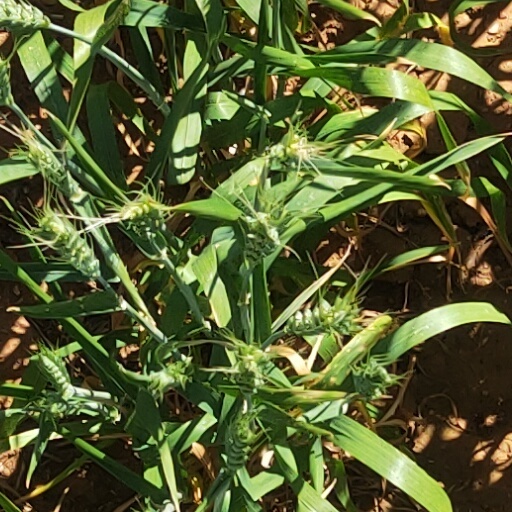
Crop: wheat